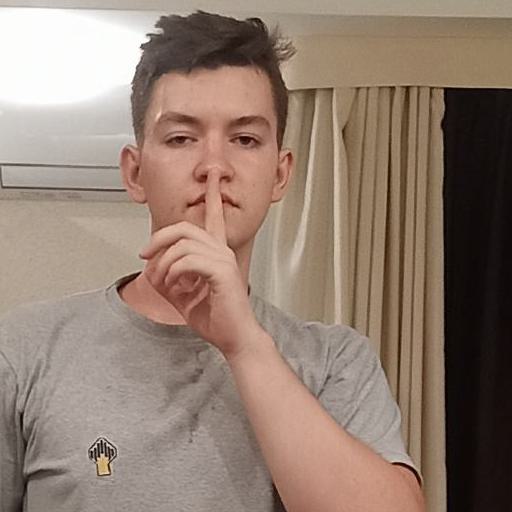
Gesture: mute